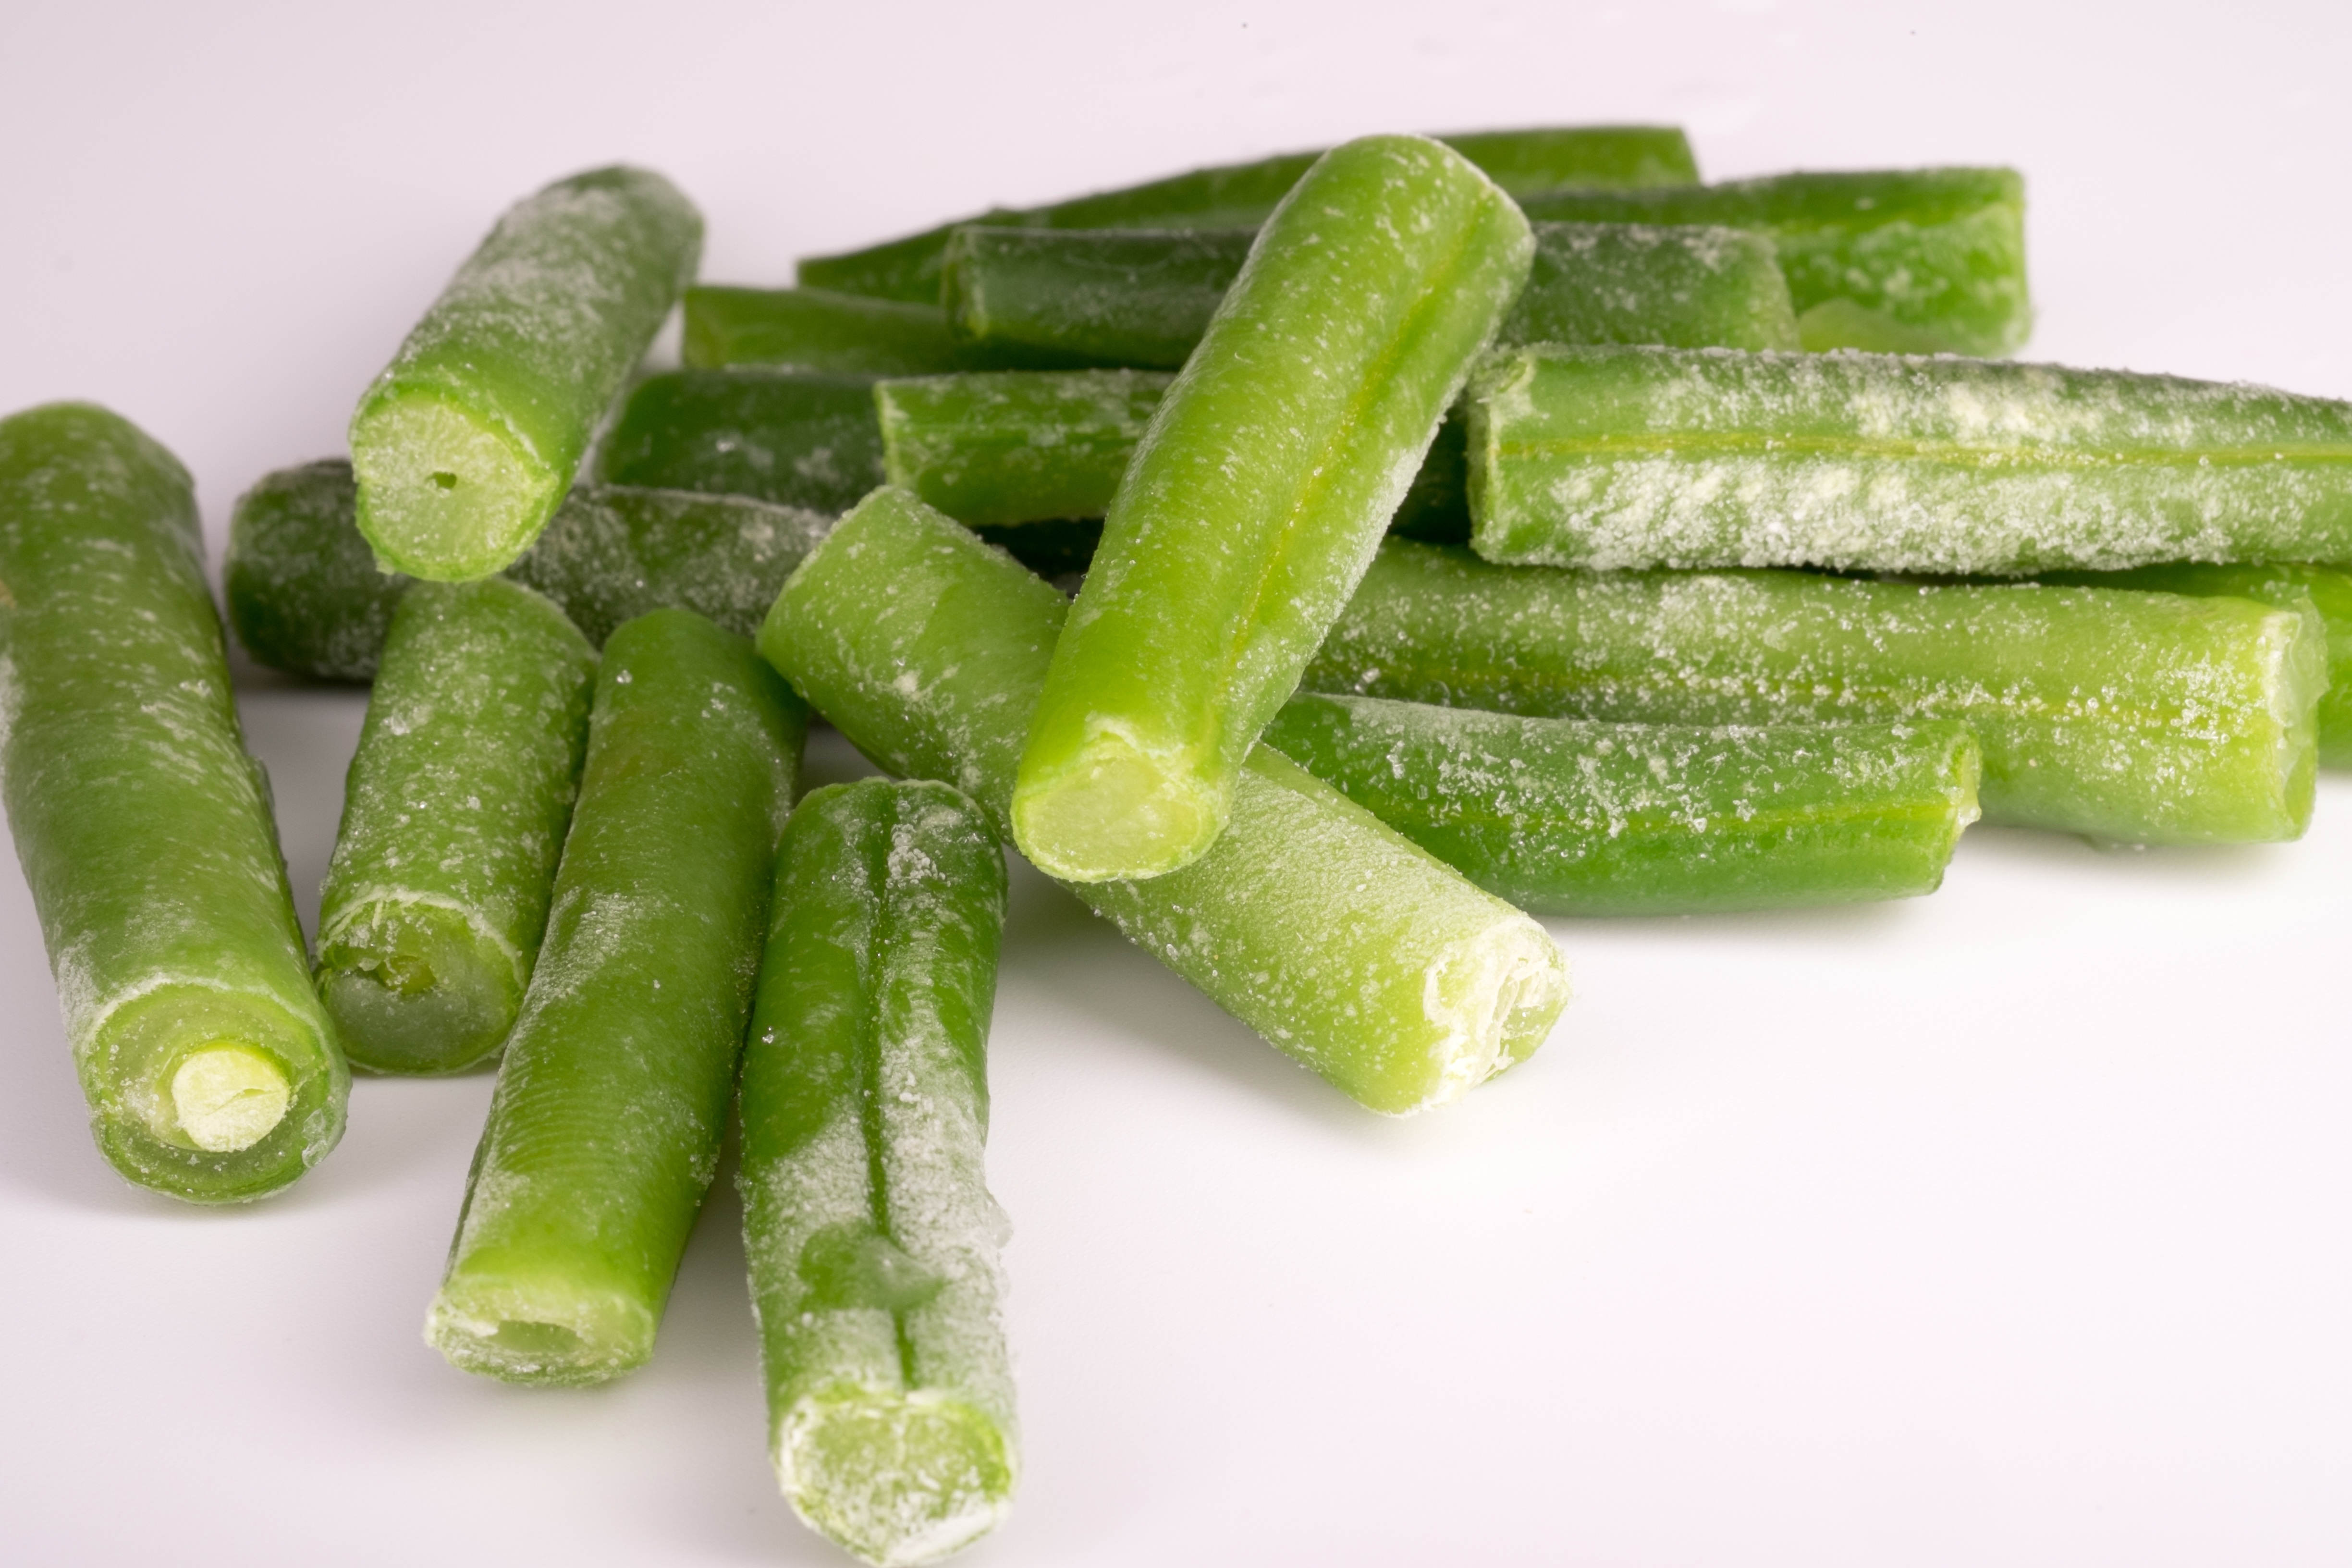
food, produce, vegetable, plant, land plant, flowering plant, cucumber gourd and melon family, cucumber, fruit, dish